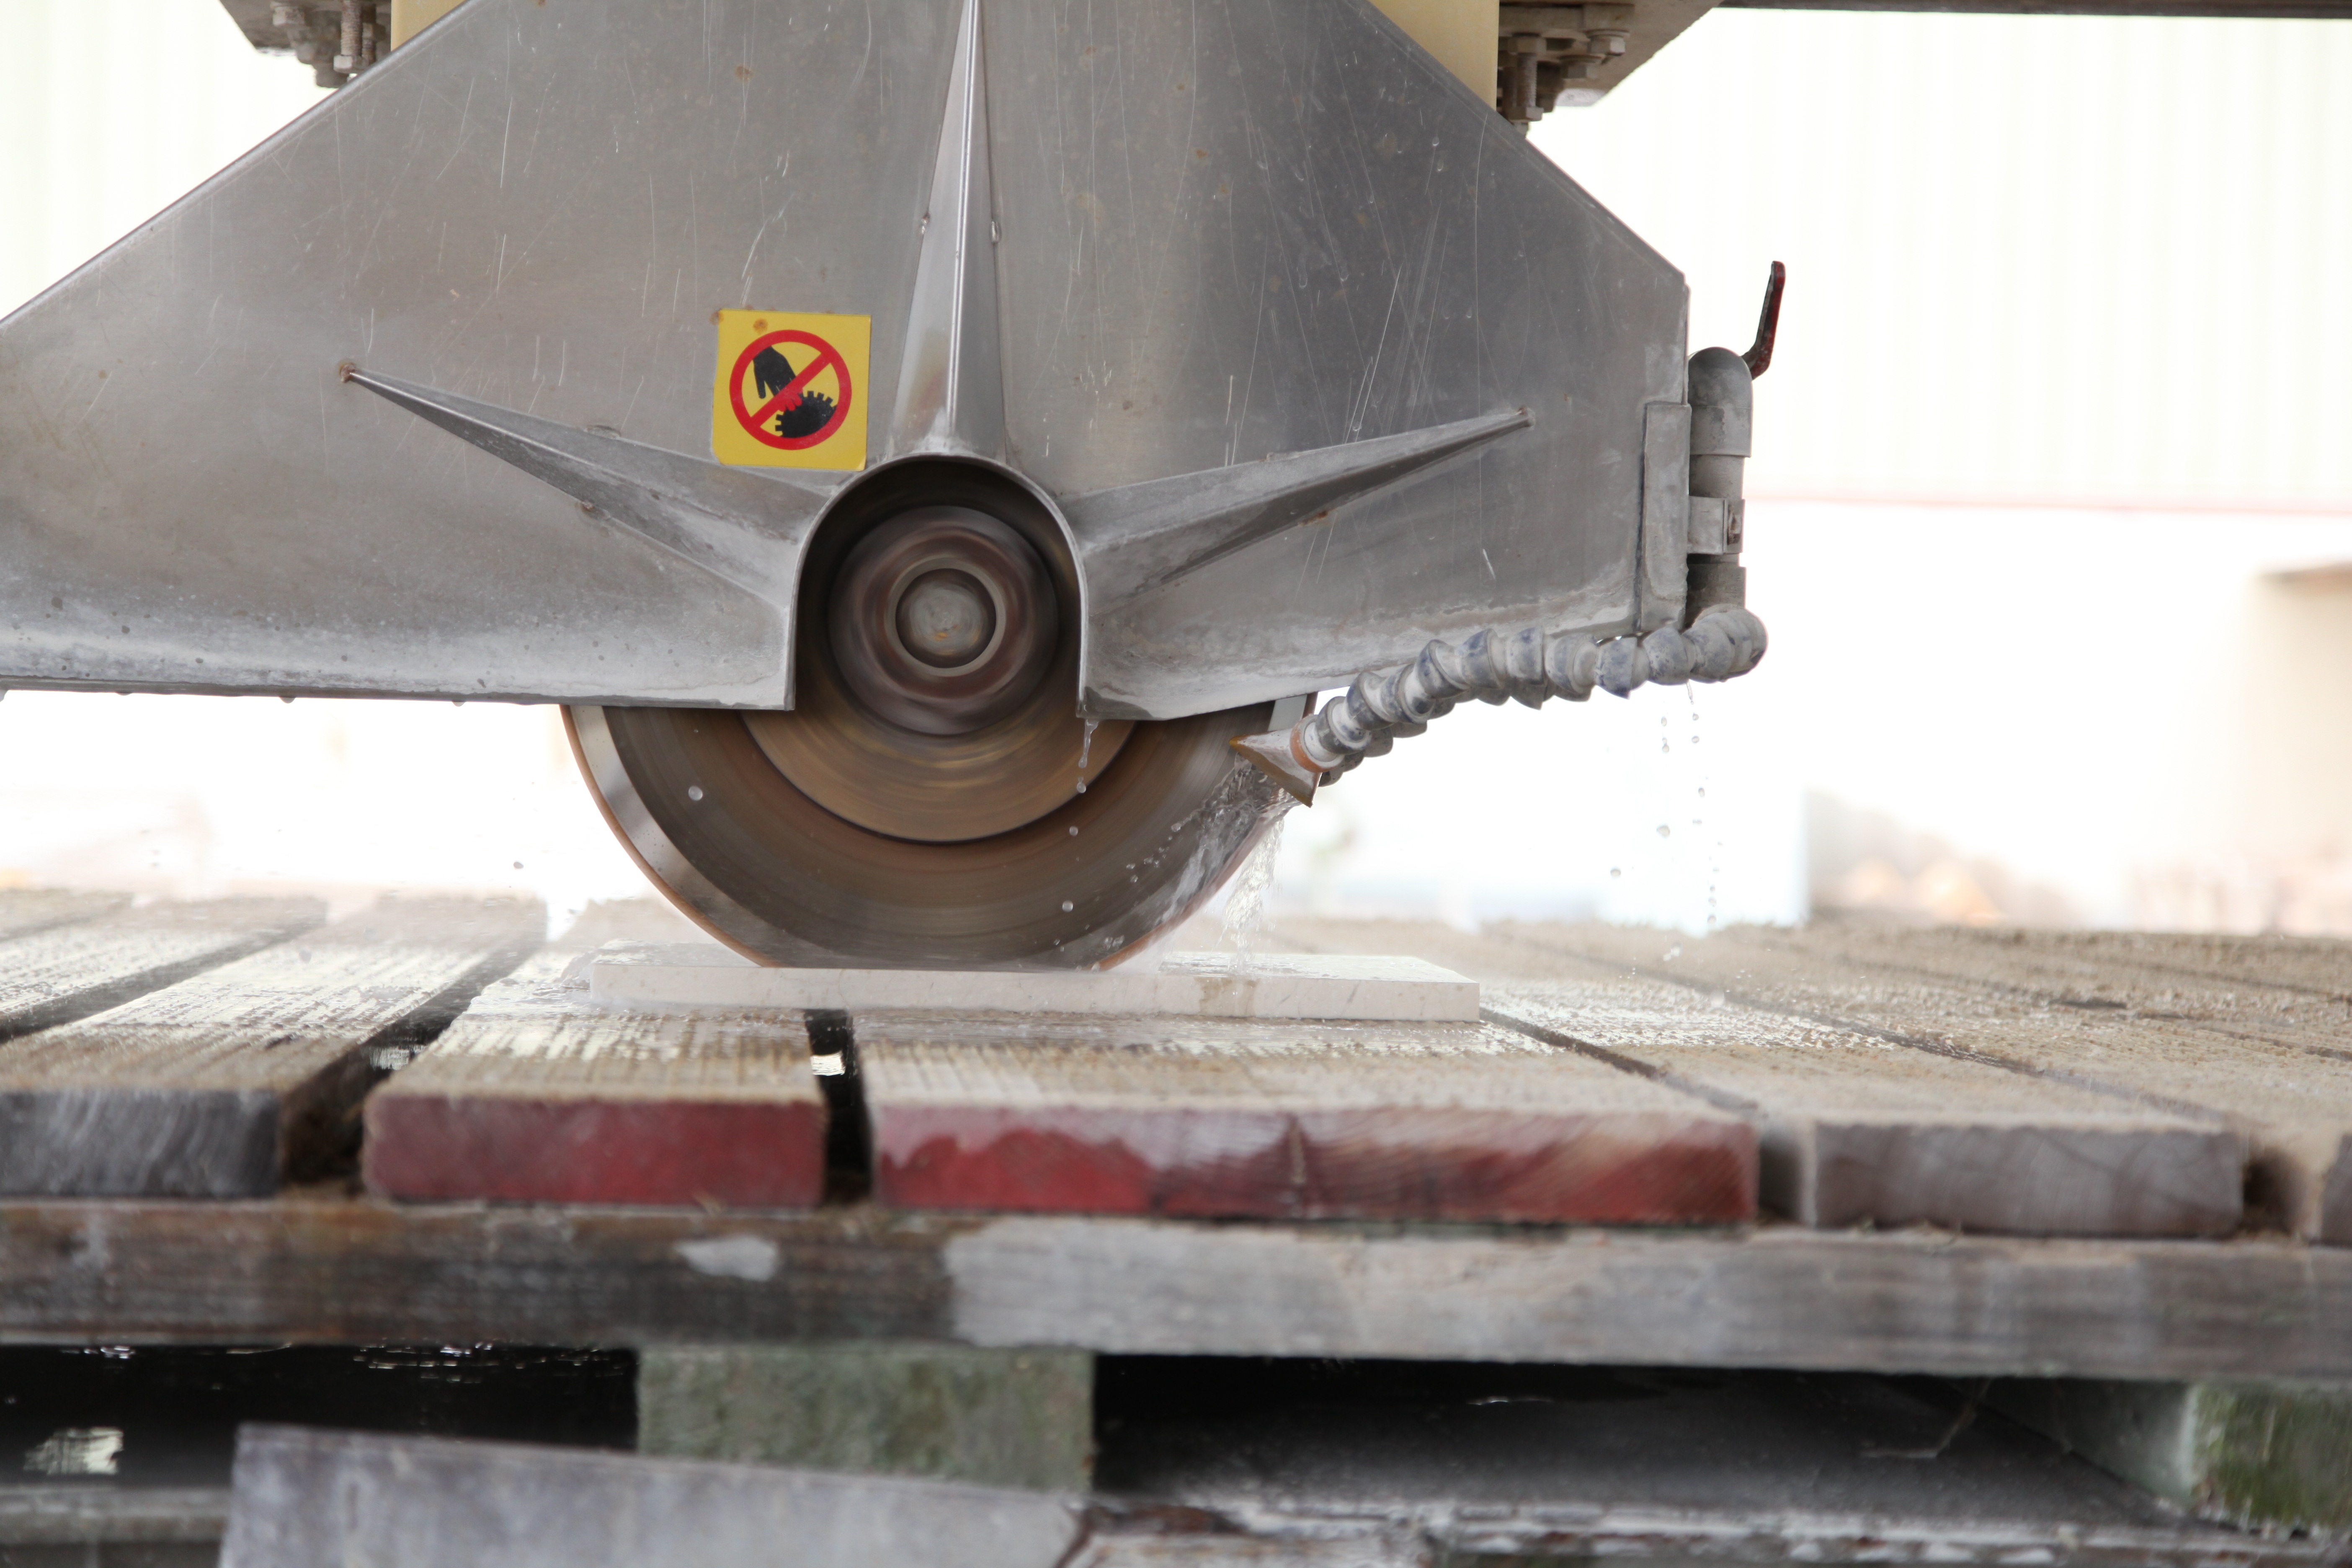
water, wheel, vehicle, machine, cutting, marble, granite, cut off, machine tool, automotive exterior, angular grinding, disc grinder, power tools, danger sign, abrasive disc